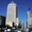
Label: skyscraper